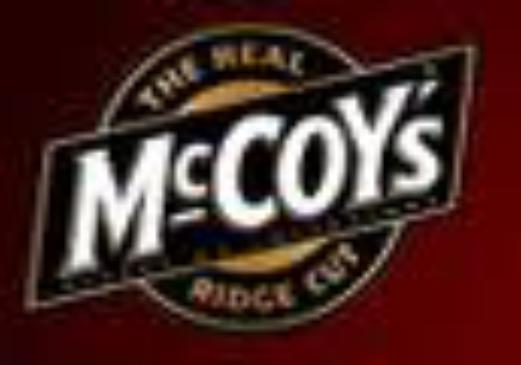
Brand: McCoys Crisps
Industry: Food